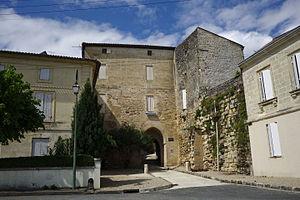
Porte de Fer
Cet article recense les monuments historiques de l'arrondissement de Libourne, dans le département de la Gironde, en France.
Castillon-la-Bataille est une commune du Sud-Ouest de la France, située dans le département de la Gironde, en région Nouvelle-Aquitaine.